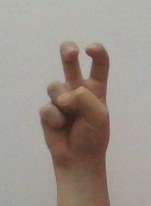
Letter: toot